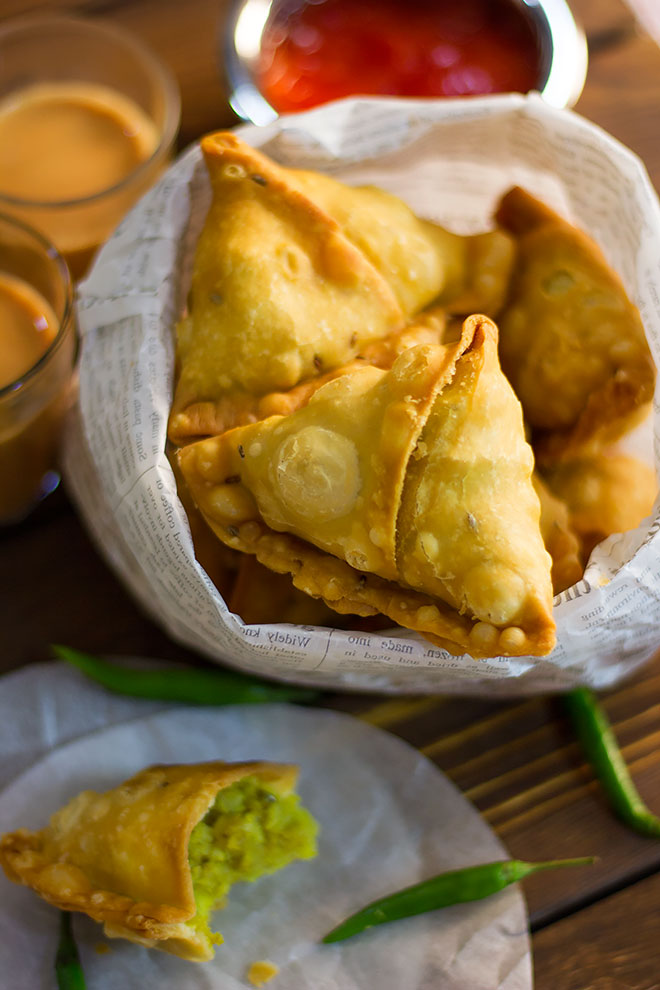
Dish: samosa